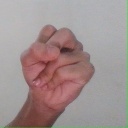
अक्षर: स